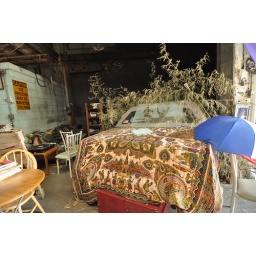
car in book warehouse